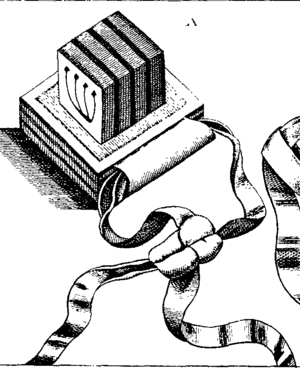
Les téfilines, appelés phylactères dans les sources chrétiennes, sont des objets de culte propres au judaïsme rabbinique. Constitués de deux petits boîtiers cubiques contenant quatre passages bibliques et attachés au bras et à la tête par des lanières de cuir, ils sont portés lors de la lecture du shema et de la prière matinale des jours profanes par les hommes ayant atteint leur majorité religieuse.